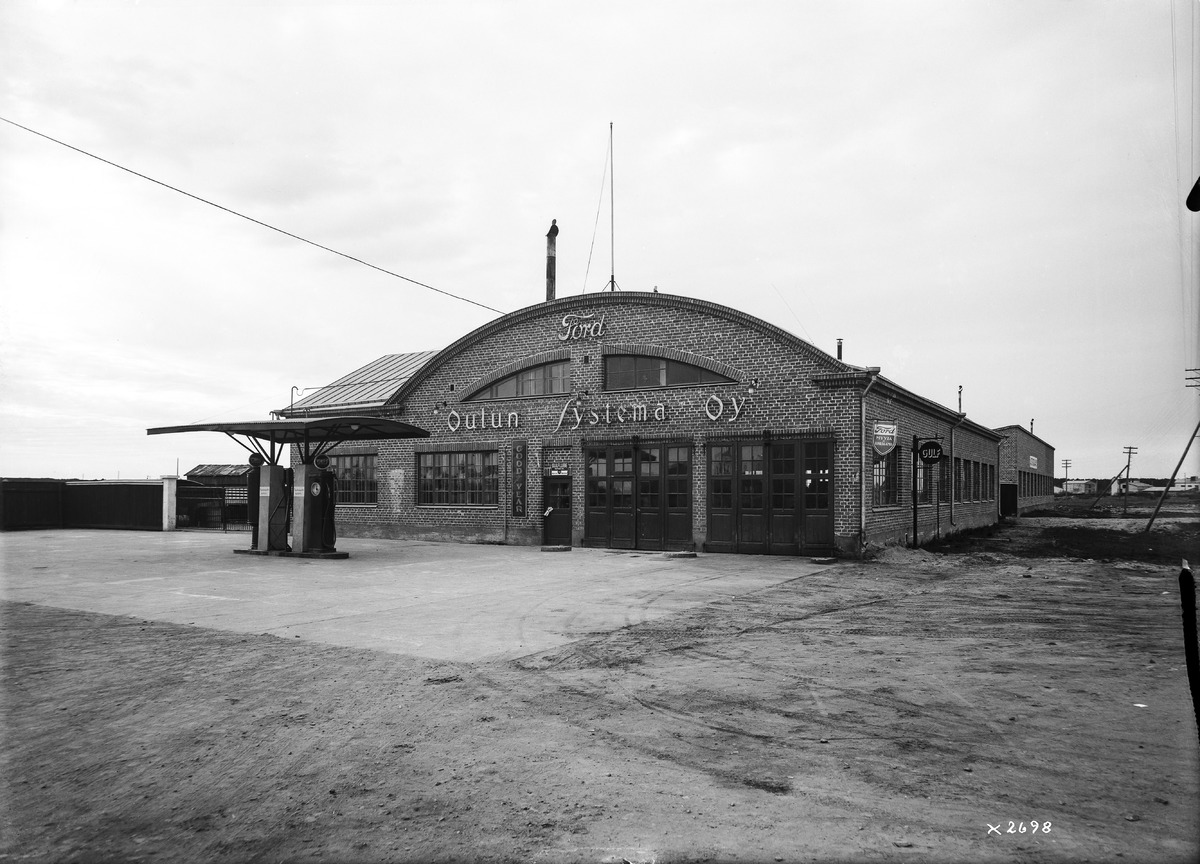
Oulun Systema Oy:n auto- ja kumikorjaamo Limingantullissa Oulussa
Car and tire repair shop of the Oulun Systema ltd. in Limingantulli in Oulu, Finland
sisällön kuvaus: Oulun Systema Oy:n auto- ja kumikorjaamo Limingantullissa Oulussa 20.5.1940. content description: Car and tire repair shop of the Oulun Systema ltd. in Limingantulli in Oulu on May 20, 1940.
Vuosi: 1940
Paikka: Suomi, Oulu, Suomi, Pohjois-Pohjanmaa, Oulu
Aiheet: Oulu; Limingantulli; autokorjaamot; kumikorjaamot; kauppa; autot; autoteollisuus; kokokuva; ulkokuva; korjaamot; garages; car repair shops; tire repair shops